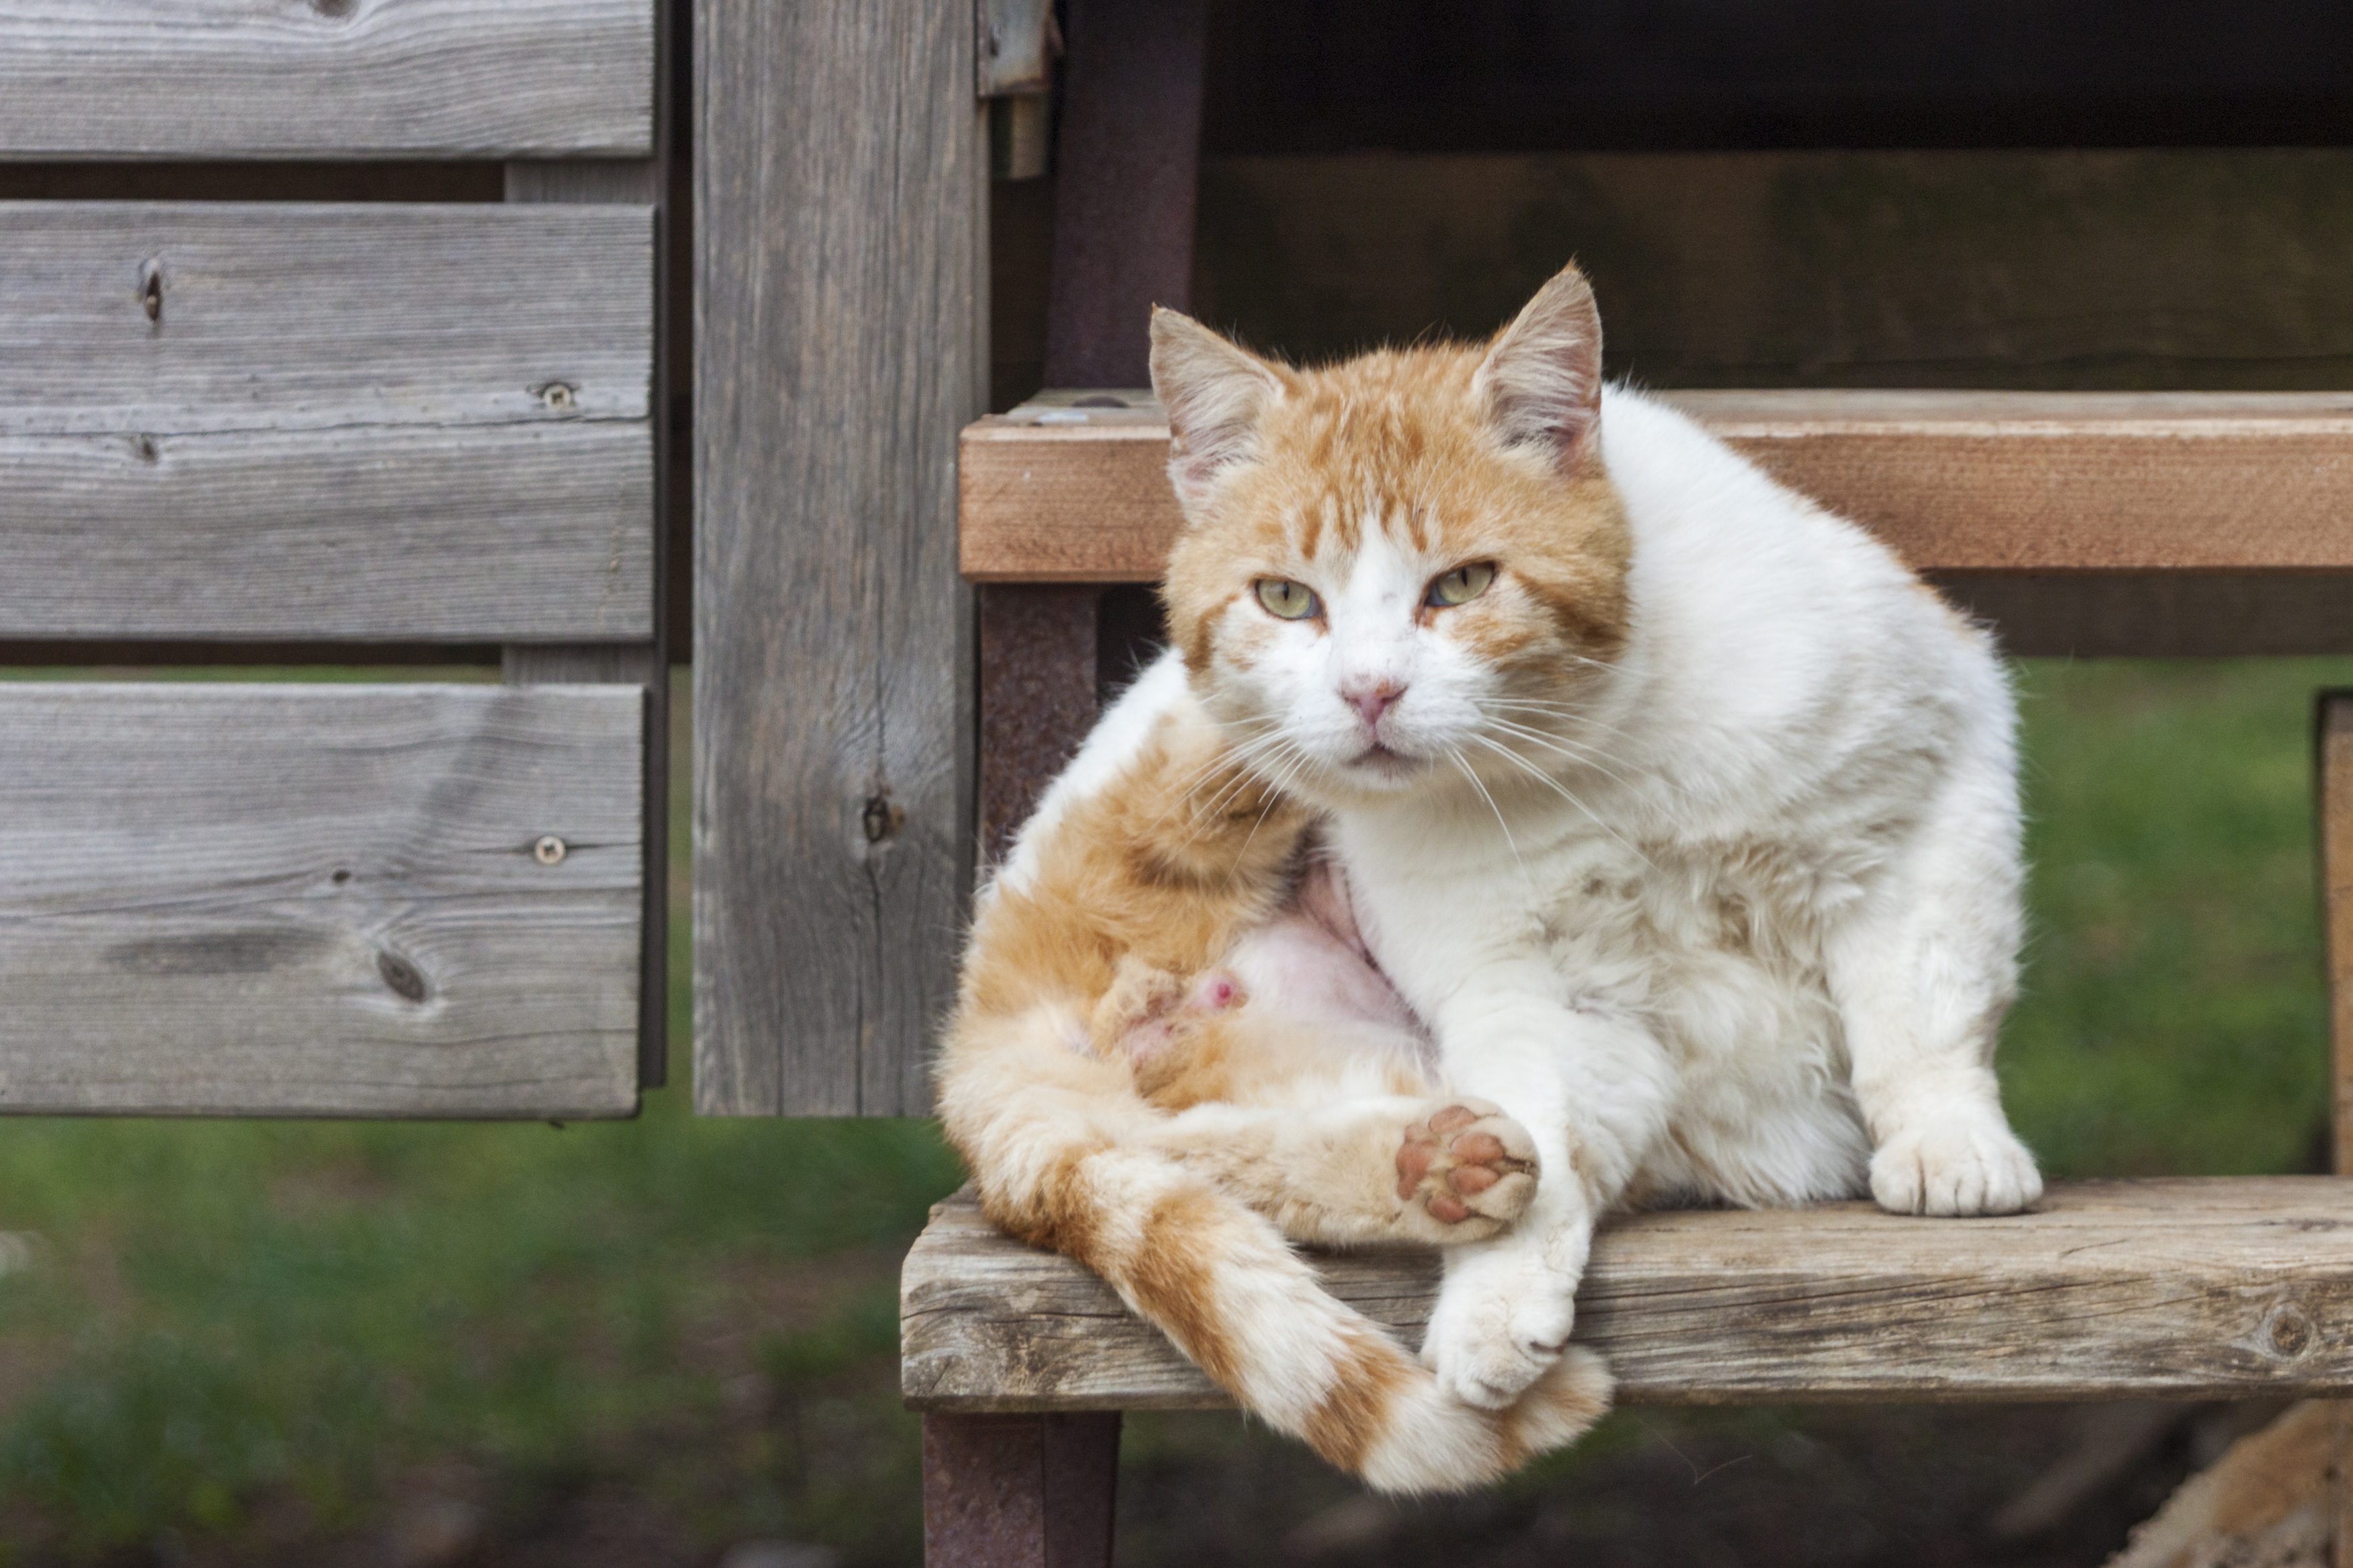
nature, animal, pet, kitten, cat, mammal, fauna, whiskers, vertebrate, domestic cat, cat face, tabby cat, european shorthair, small to medium sized cats, cat like mammal, domestic short haired cat